Visions Veterans Memorial Arena

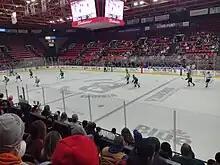
The ice at Broome County Veterans Memorial Arena during a Binghamton Black Bears hockey game in 2021.

The Broome Dusters of the North American Hockey League were the building's first full-time tenant. After a tepid first year of support, the Dusters draw many sellouts, and the community's passion for the team led the "Hockey News" to declare Binghamton as Hockey Town USA. The Broome Dusters became the Binghamton Dusters in 1977 and moved into the American Hockey League (AHL). The franchise went through a number of name changes, becoming the Whalers and then the Rangers before it relocated to Hartford, Connecticut, in 1997.